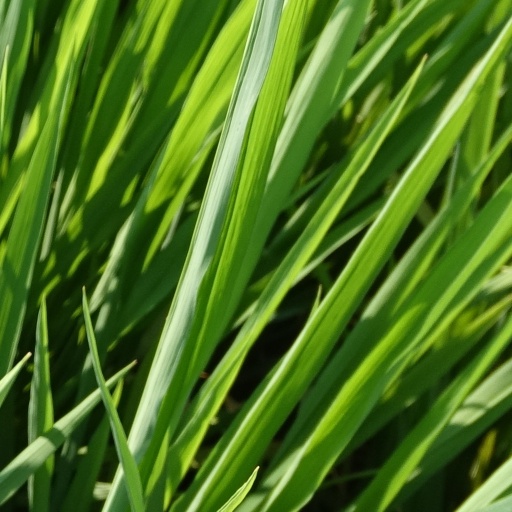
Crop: rice